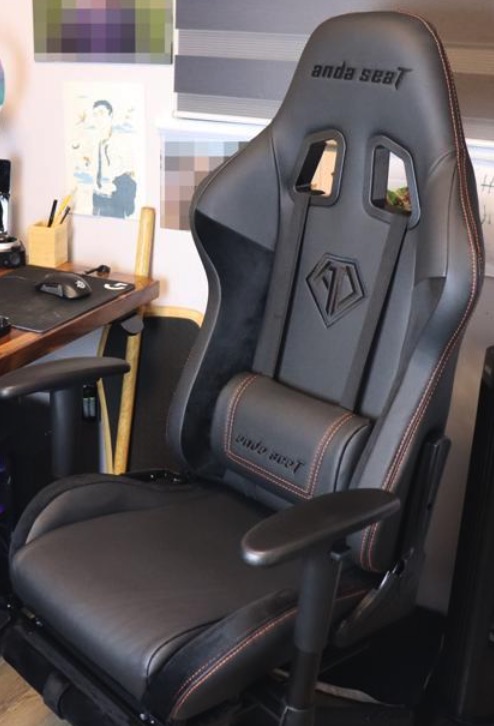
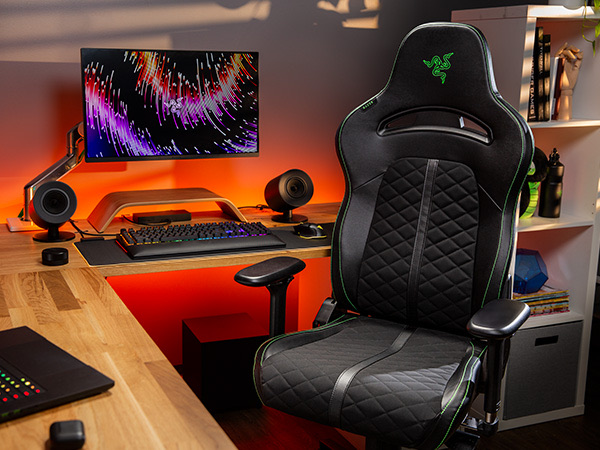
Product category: items_chair
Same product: no